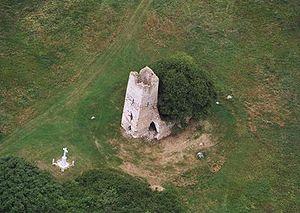
Gyepükaján est un village et une commune du comitat de Veszprém en Hongrie.